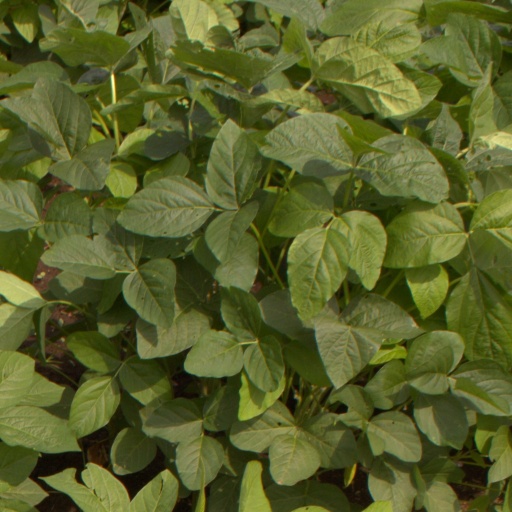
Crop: soybean